Premiership of Abiy Ahmed

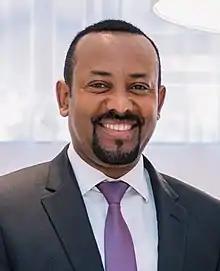
Abiy in 2018

Abiy Ahmed is currently the third serving Prime Minister of Ethiopia. In 2018, he became the first ever Oromo descent to assume the role of prime minister in the history of Ethiopia. He won the Nobel Peace Prize in his second year as a prime minister of Ethiopia in 2019 becoming the eighth African laureates to win the award for peace.